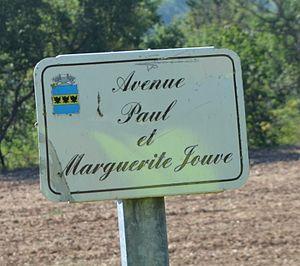
Paul Jouve, né le 18 juin 1894 à Saint-Agrève et mort le 25 mars 1959 à Digne-les-Bains, est un homme politique français. Il est conseiller de la République des Basses-Alpes de 1946 à 1948.